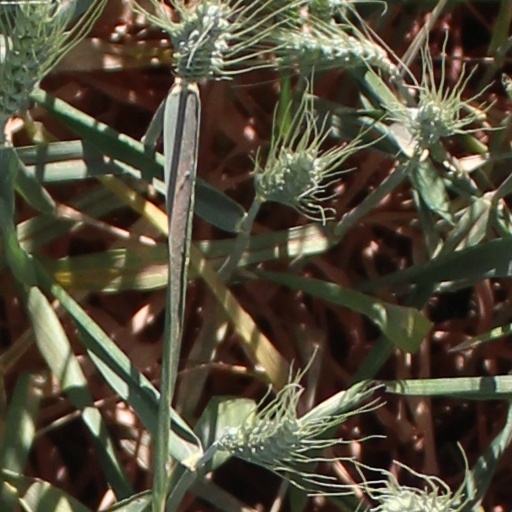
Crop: wheat